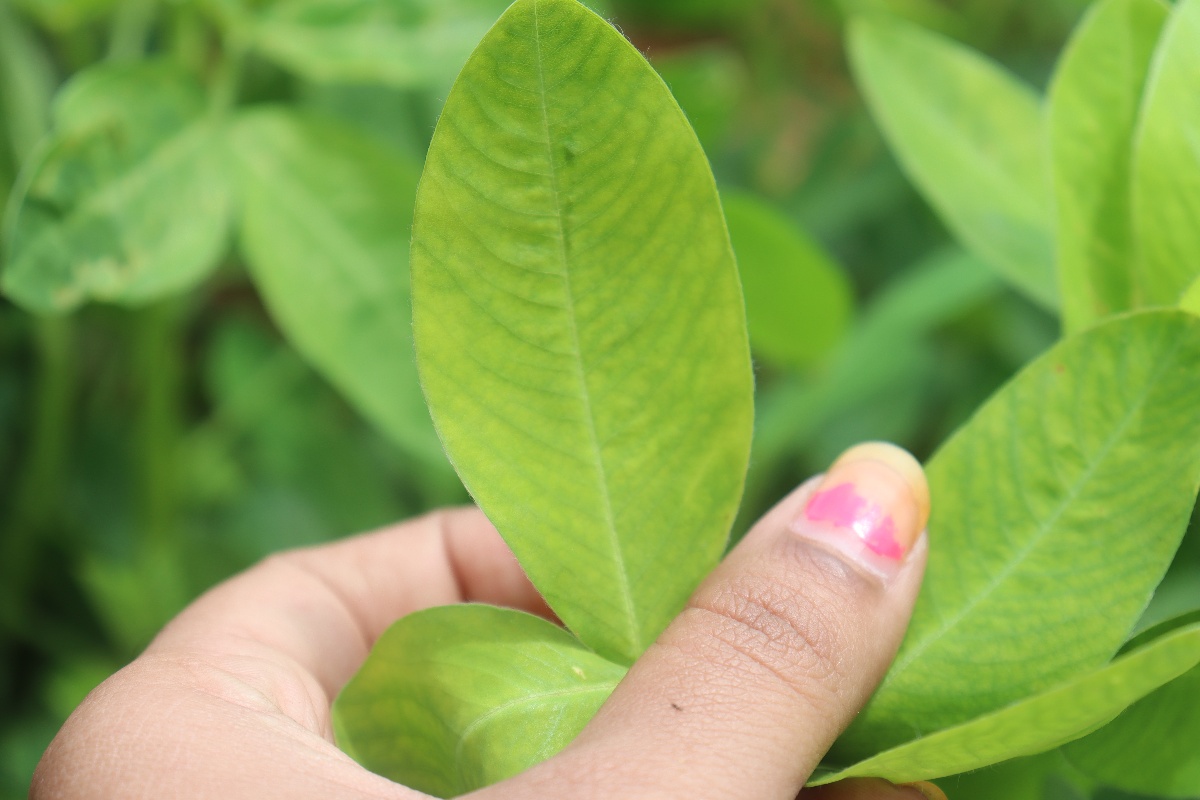
Label: early_leaf_spot